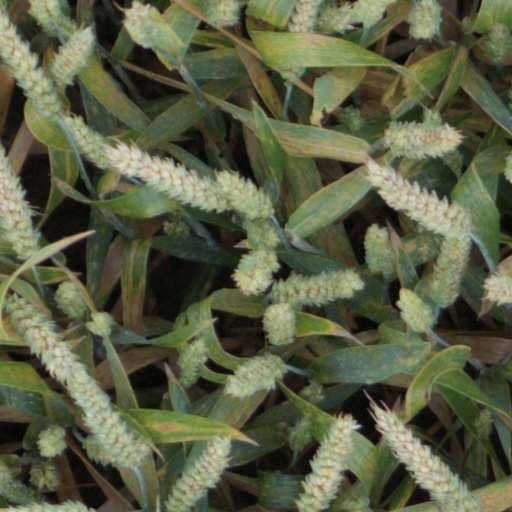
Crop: wheat